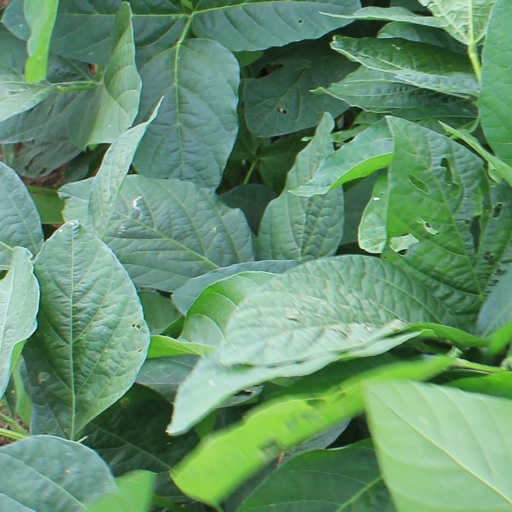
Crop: soybean